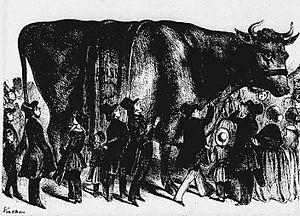
Caricature de Clément Pruche figurant le Bœuf Gras du Carnaval de Paris. Légende du dessin
Le Carnaval de Paris est une fête populaire parisienne succédant à la Fête des Fous, laquelle prospérait depuis au moins le XIᵉ siècle jusqu'au XVᵉ siècle.
La Promenade du Bœuf Gras, également appelée « Fête du Bœuf Gras », « Cavalcade du Bœuf Gras », « Fête du Bœuf villé », « Fête du Bœuf viellé » ou « violé », est une très ancienne coutume festive qui se déroule pendant le Carnaval de Paris. Elle consiste, pour les bouchers ou garçons bouchers parisiens, généralement déguisés en sauvages, sacrificateurs ou victimaires, à promener solennellement en musique un ou plusieurs bœufs gras portant divers ornements. D'autres participants déguisés et des chars participent au cortège. Avant la fin du XXᵉ siècle, le ou les bœufs gras étaient abattus une fois les festivités terminées et la viande vendue. À partir de 1845 et jusqu'au début du XXᵉ siècle, les animaux reçoivent des noms inspirés de l'actualité, des succès musicaux, d'opérettes ou littéraires du moment.